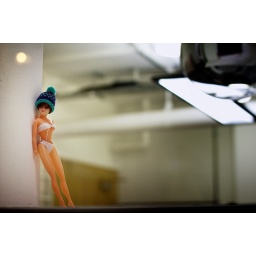
&lt;i&gt;sexy barbie spotted looking out of a office window in aldgate.&lt;/i&gt;